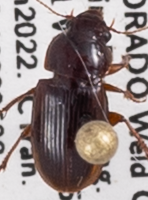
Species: Harpalus desertus
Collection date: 2022-06-08
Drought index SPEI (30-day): -0.842
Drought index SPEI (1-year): -1.13
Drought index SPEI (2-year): -1.13